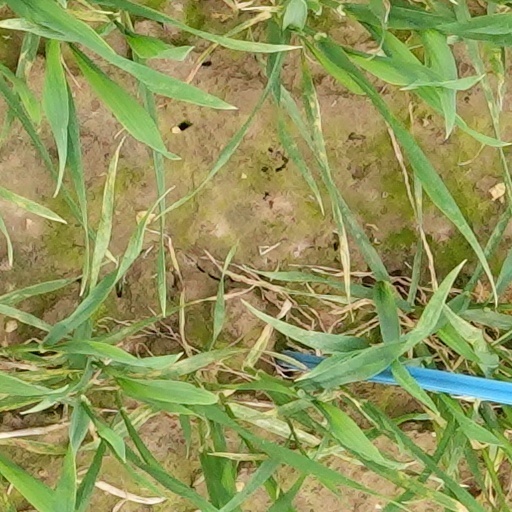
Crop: wheat